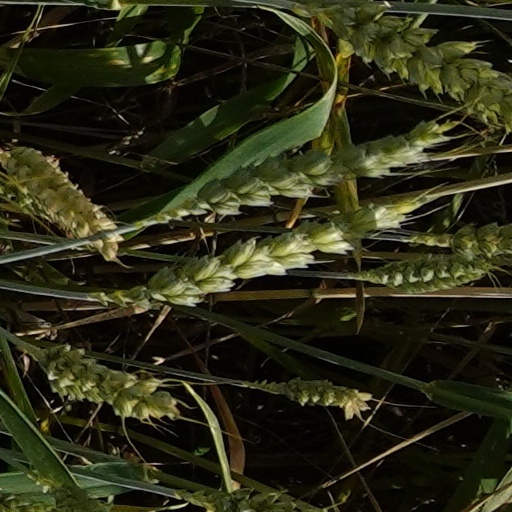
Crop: wheat